Henry the Fowler

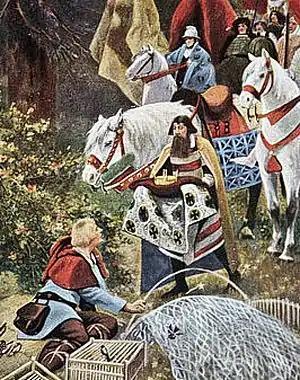
Legend of the German crown offered to Henry while fixing his birding nets, by Hermann Vogel (1854–1921)

Henry became Duke of Saxony after his father's death in 912. An able ruler, he continued to strengthen the position of his duchy within the weakening kingdom of East Francia, and was frequently in conflict with his neighbors to the South in the Duchy of Franconia.